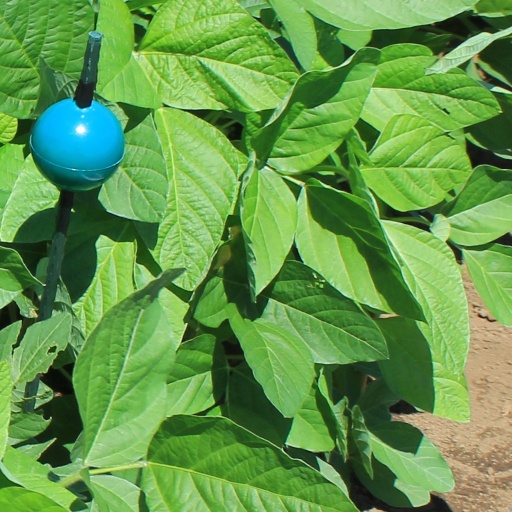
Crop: soybean